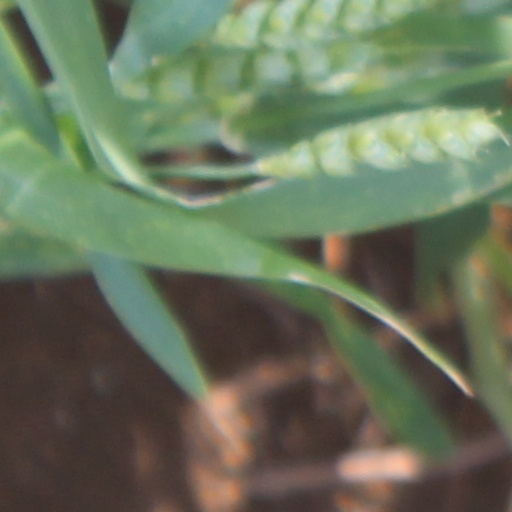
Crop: wheat